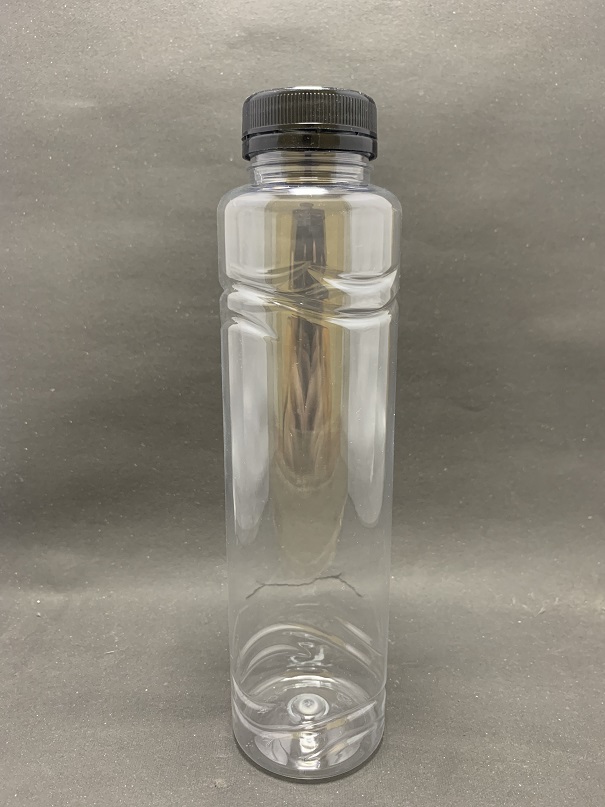
Waste category: glass